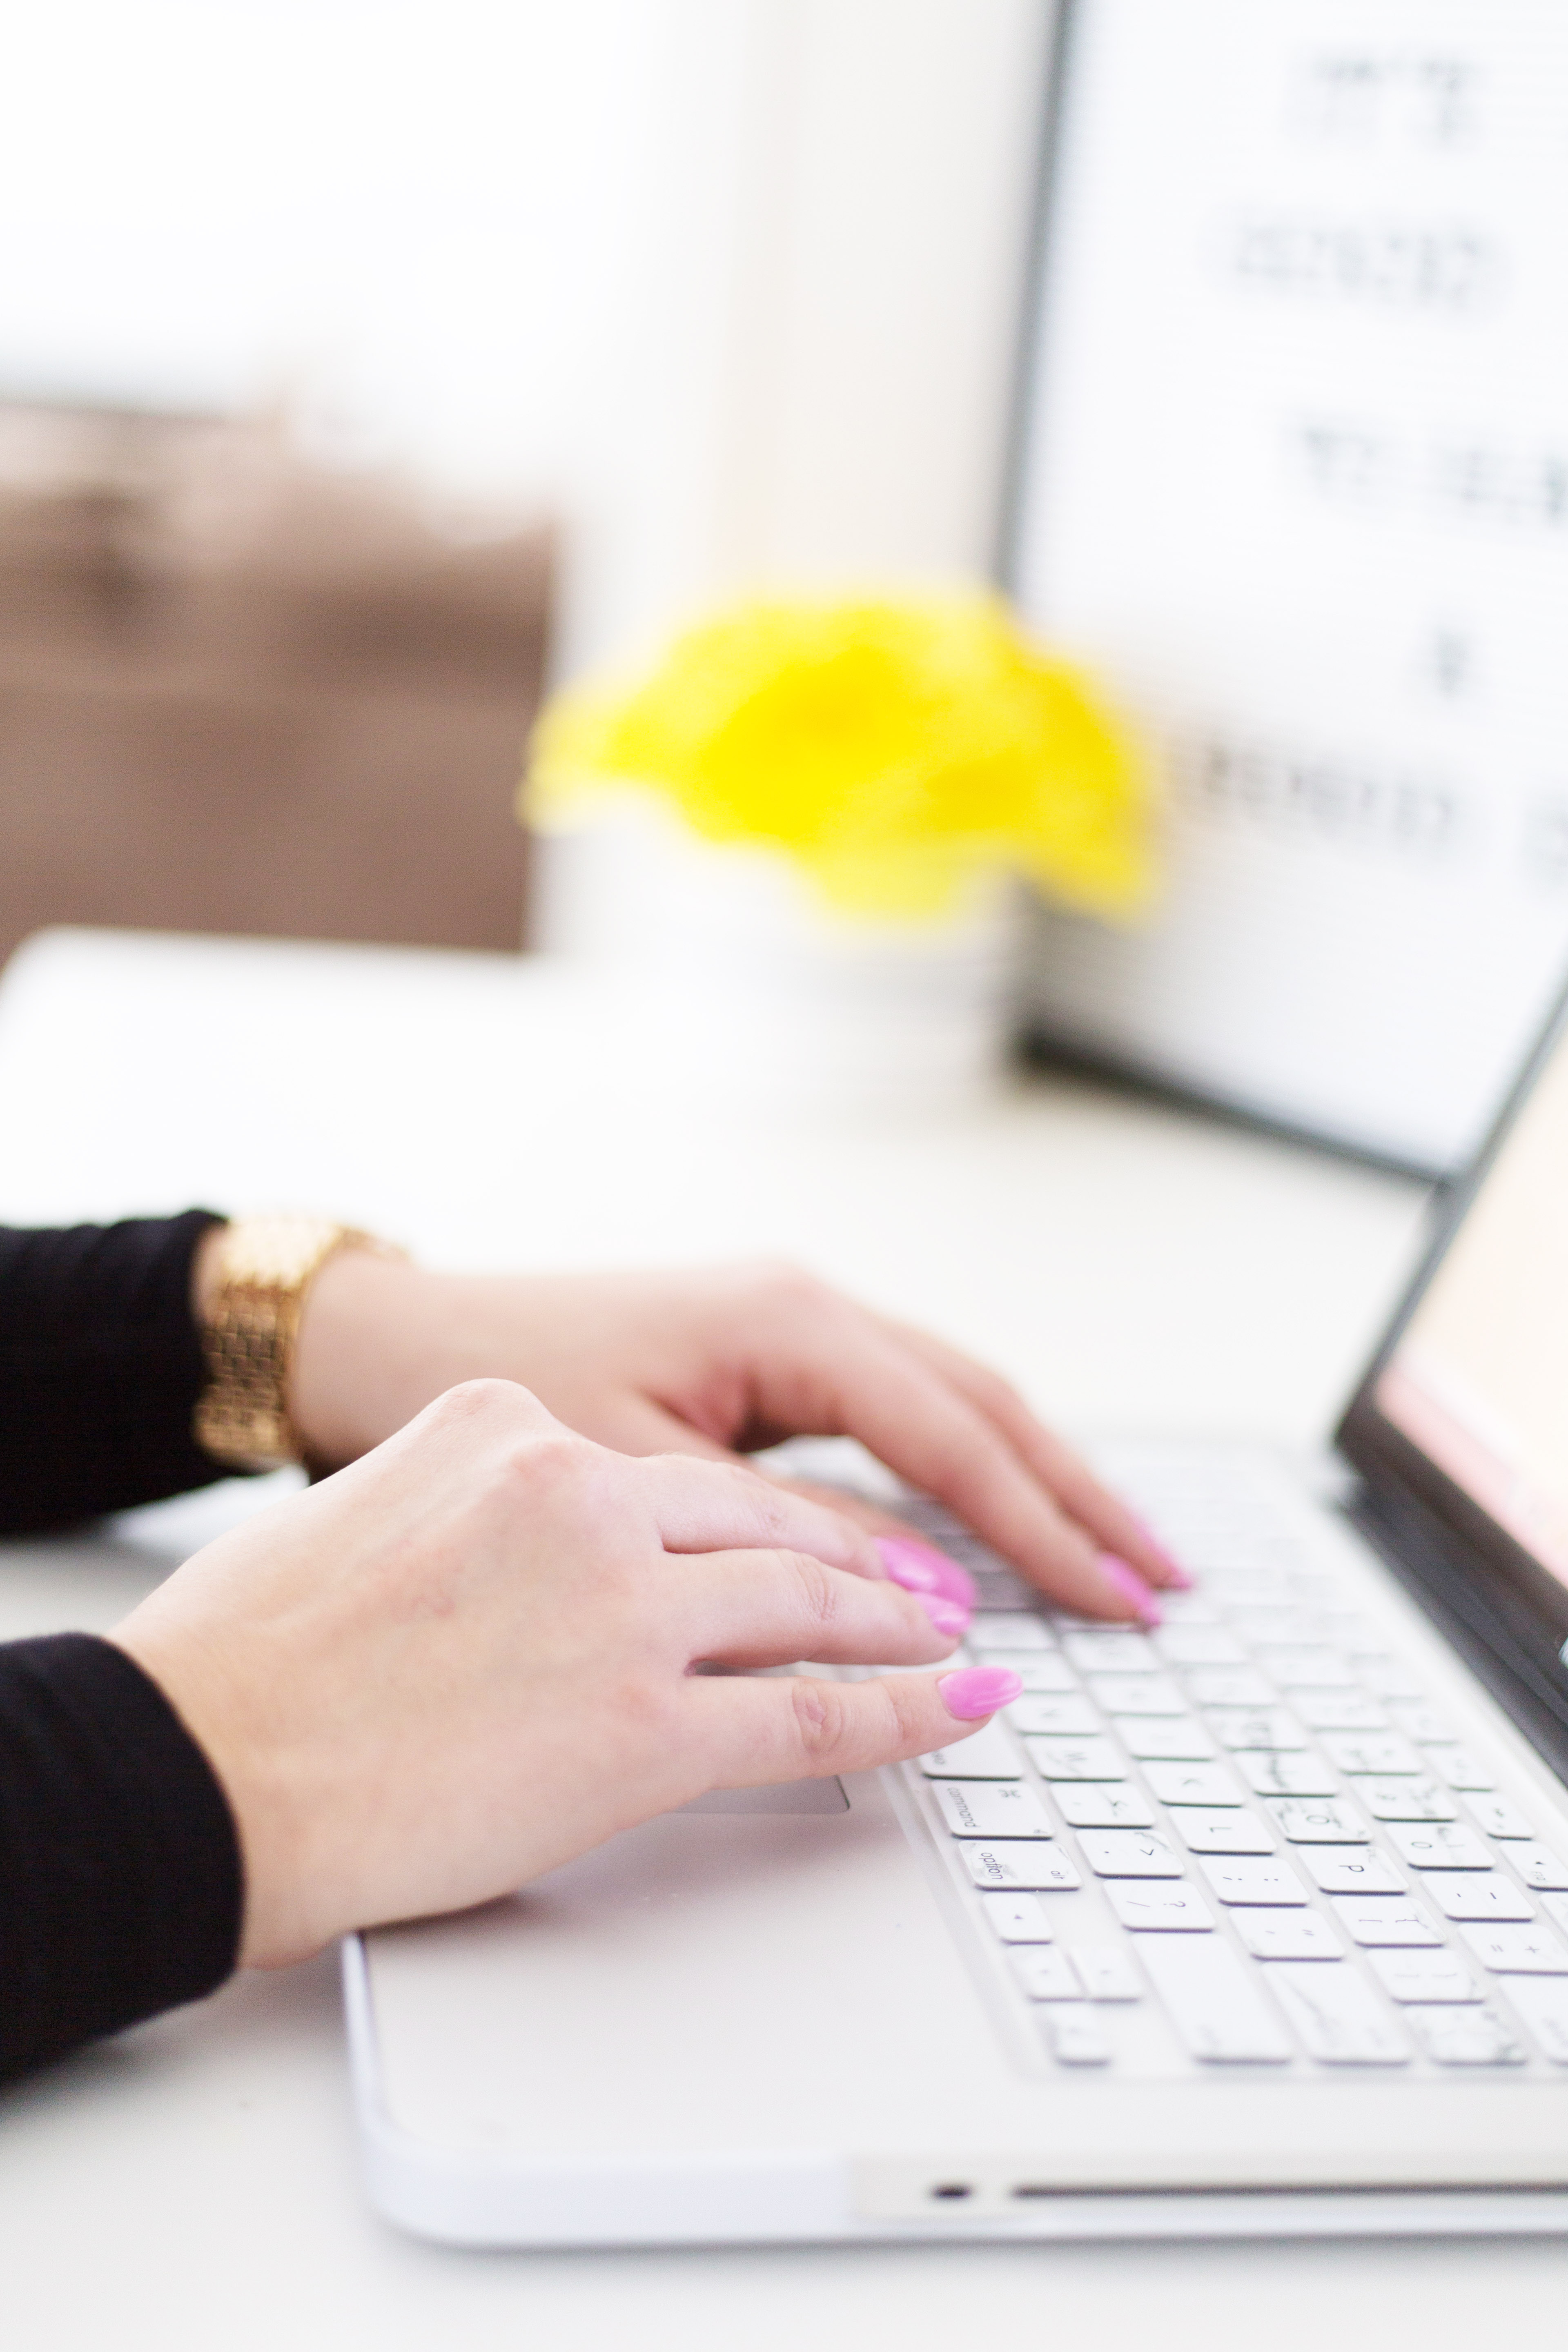
computer, hand, personal computer, laptop, netbook, input device, office supplies, gesture, finger, office equipment, touchpad, font, nail, flower, job, gadget, peripheral, wrist, space bar, event, formal wear, multimedia, table, thumb, white collar worker, writing, employment, computer keyboard, Office instrument, learning, suit, petal, display device, fashion accessory, communication device, software engineering, jewellery